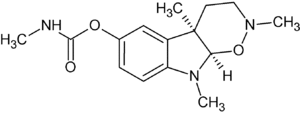
Les stigmines sont des inhibiteurs de cholinestérase plus ou moins sélectifs selon la molécule considérée. Le chef de file de cette famille est la physostigmine abandonnée en thérapeutique.